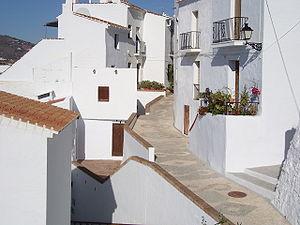
Frigiliana est une commune de la province de Malaga dans la communauté autonome d'Andalousie en Espagne. Frigiliana appartient à l'association Les Plus Beaux Villages d'Espagne.